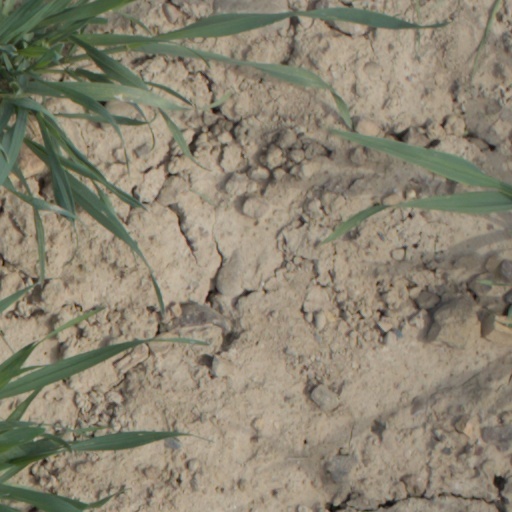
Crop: wheat